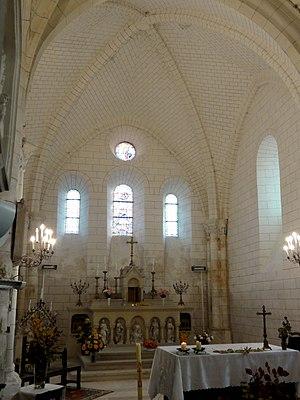
Abside.
L'église Saint-Lucien est une église catholique paroissiale située à Avrechy, commune de l'Oise. Elle possède des reliques de son saint patron, saint Lucien de Beauvais, et de sa patronne auxiliaire, sainte Waudru de Mons. La partie la plus ancienne de l'église est le chœur carré, qui a été bâti au second quart du XIIᵉ siècle dans le style roman tardif. C'est la partie la plus intéressante de l'église pour l'ordonnancement du chevet éclairé par un triplet, et surtout pour sa voûte d'ogives romane. Elle est de dimensions considérables pour l'époque, et ses nervures sont déjà soigneusement moulurées. Les chapiteaux sont d'une grande variété, et remarquables par leurs motifs. Tout le reste de l'église a été reconstruit à partir de la fin du XVᵉ siècle et jusqu'au milieu du XVIᵉ siècle dans le style gothique flamboyant. Les parties flamboyantes de l'église restent mal étudiées, et l'on ignore leur histoire. Elles se caractérisent par des bas-côtés presque aussi élevés que la nef, et un transept moins large que la nef, dont le croisillon nord sert de base au clocher. Certaines clés de voûte méritent l'attention.